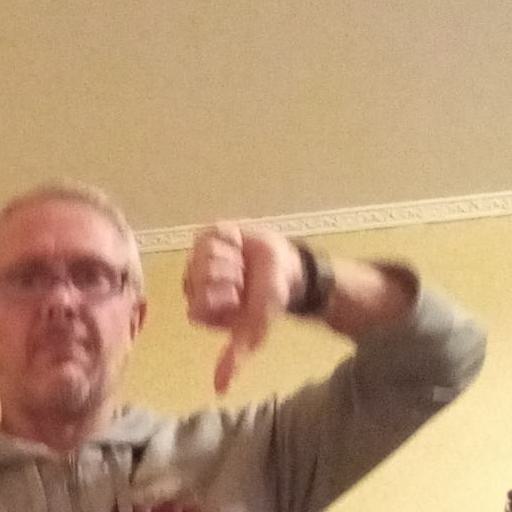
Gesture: dislike